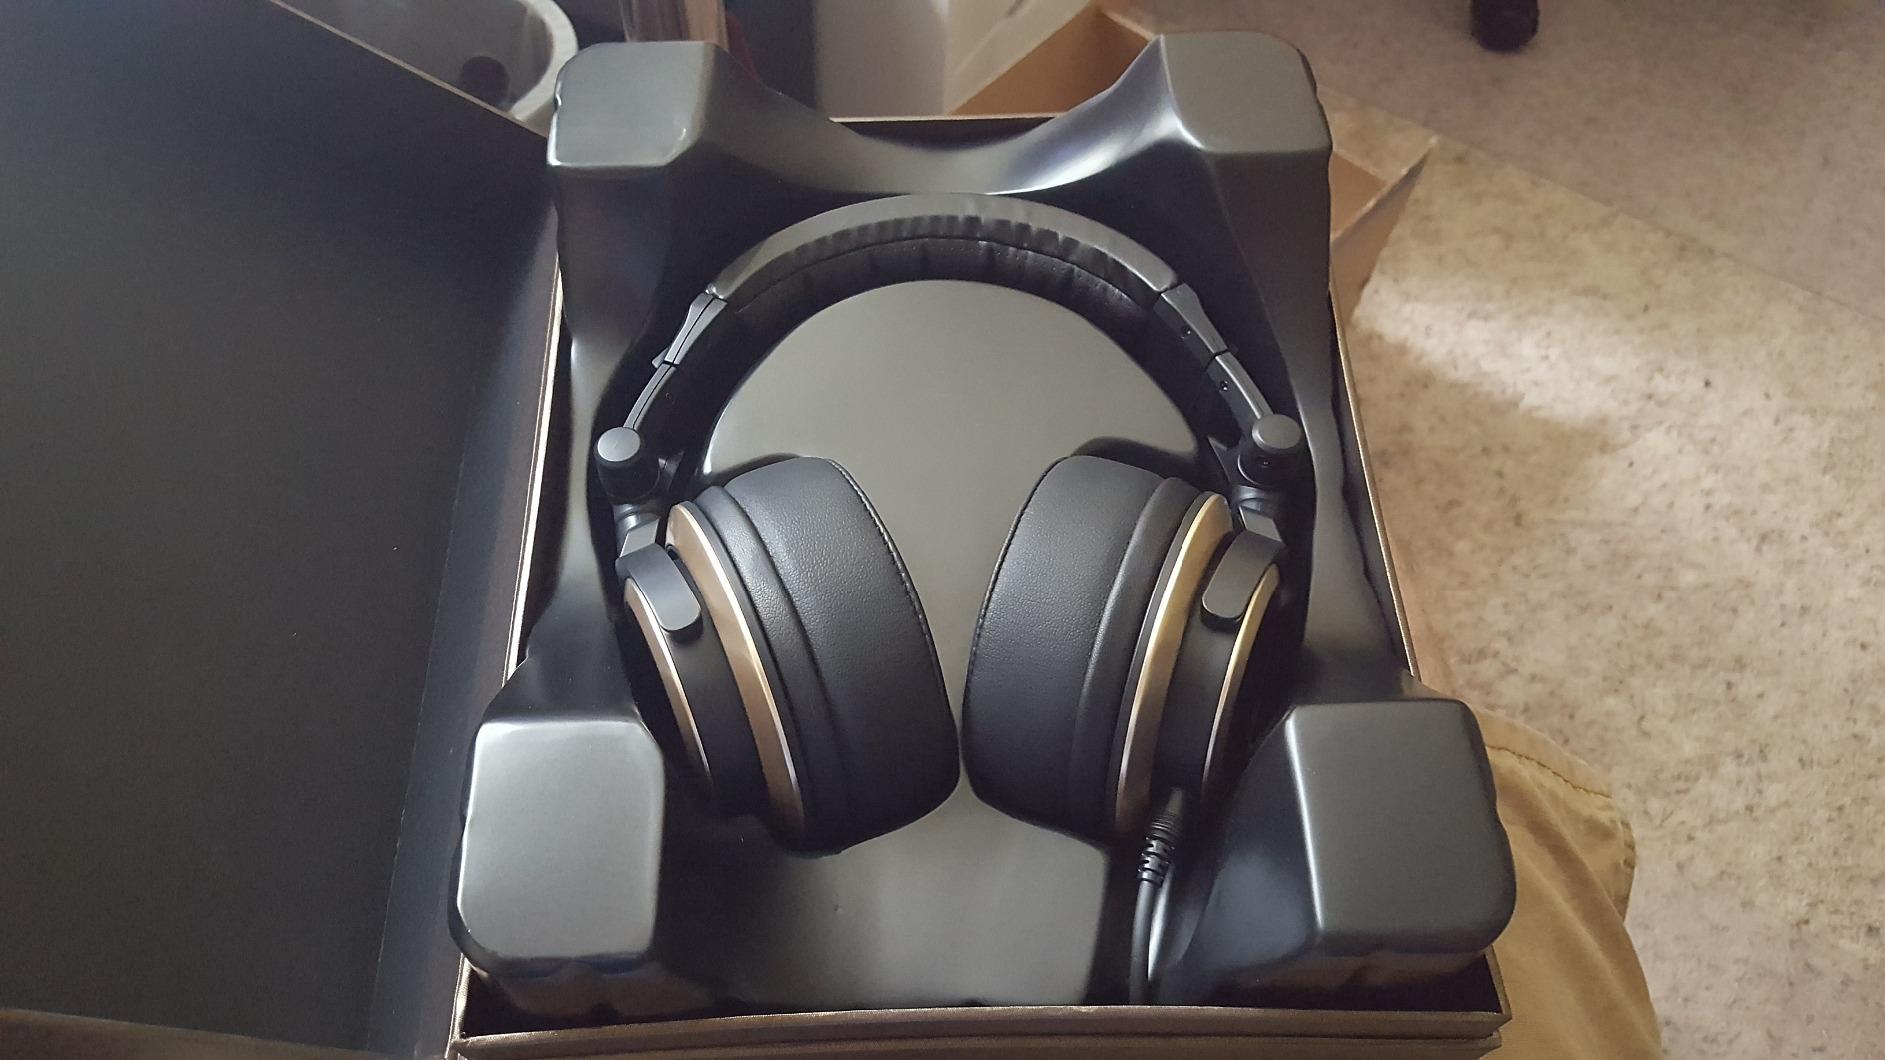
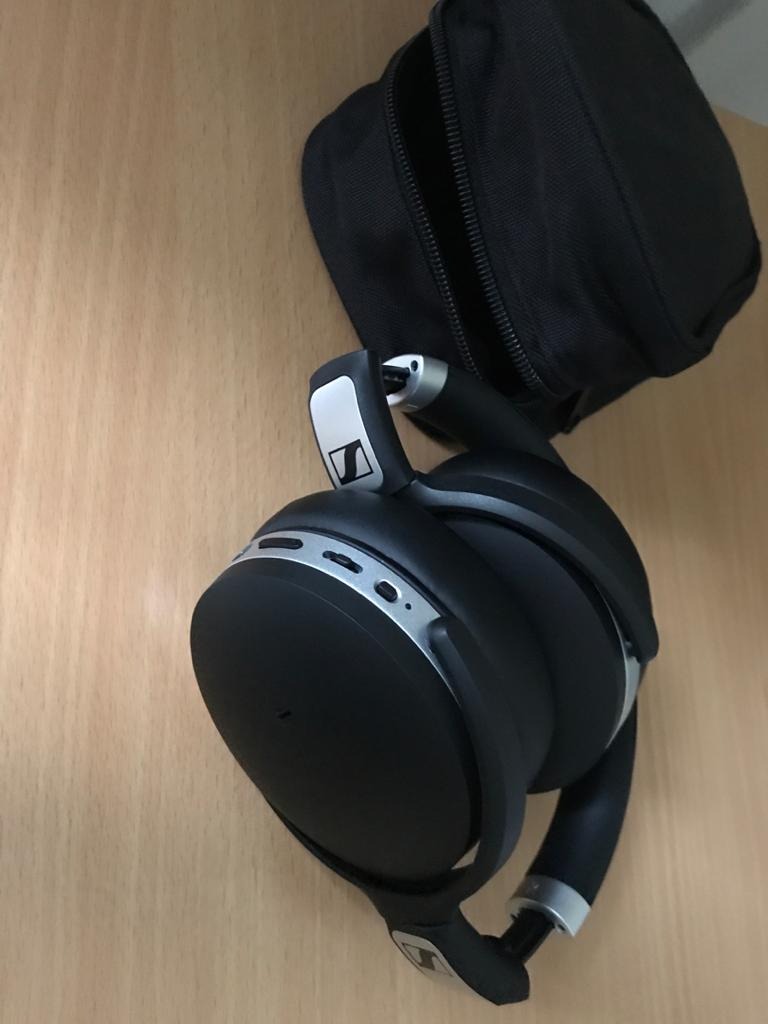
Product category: headphones
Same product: no